1st Odesa International Film Festival

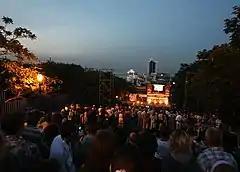
Odesa International Film Festival

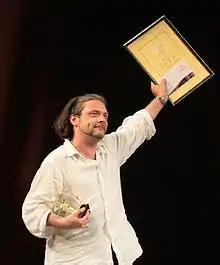
Andrey Kavun- Winner of the 1st OIFF

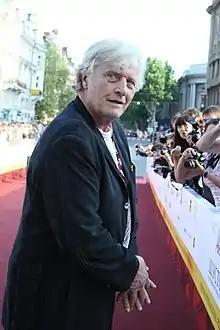
Rutger Hauer at the 1st Odesa International Film Festival

A program entitled "Festival of Festivals" made up the non-competitive portion of the festival. This lineup included special screenings, retrospectives of famed filmmakers – Federico Fellini and Kira Muratova, a retrospective of the best comedies of the Odesa Film Studio, and special French and Russian programs.